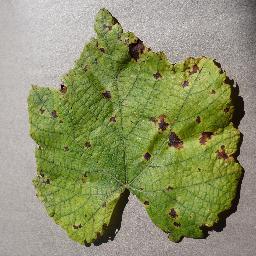
Label: Grape___Leaf_blight_(Isariopsis_Leaf_Spot)